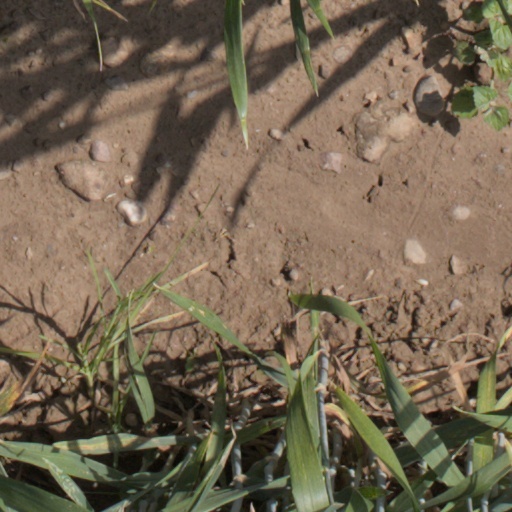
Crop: wheat